Inge Hammarström

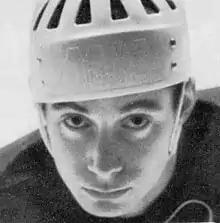

Hans Inge Hammarström (born 20 January 1948) is a Swedish former professional ice hockey left winger. He played six seasons in the National Hockey League (NHL) for the Toronto Maple Leafs and St. Louis Blues between 1973 and 1979. The rest of his career, which lasted from 1964 to 1982, was spent in the Swedish Division 1 and Elitserien, the top leagues at the time. Internationally Hammarström played for the Swedish national team at several tournaments, including the 1972 Winter Olympics and five World Championships. After retiring Hammarström worked as a scout.